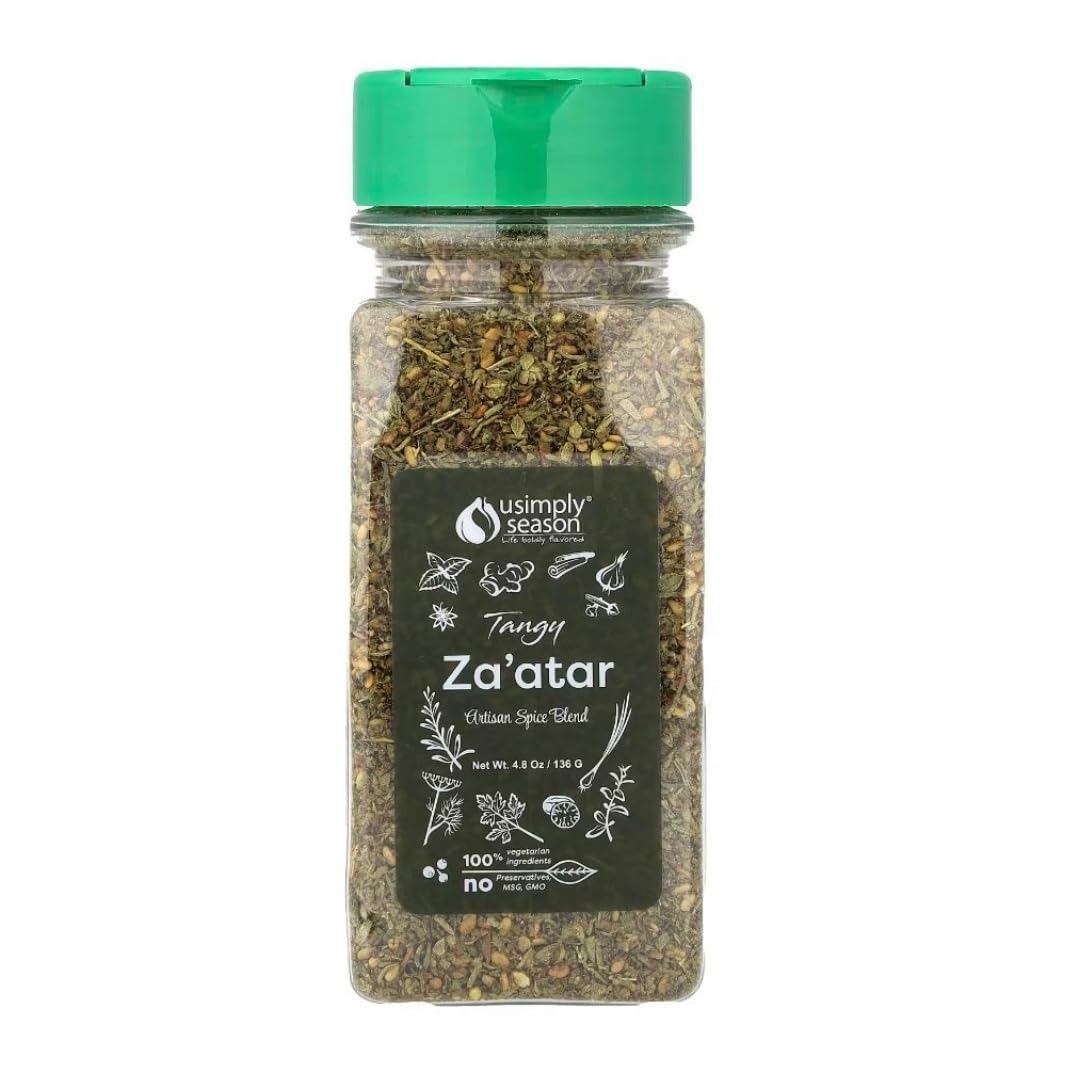
Item Name: USimplySeason Tangy Zaatar Spice (4.8 oz) - Zesty Mediterranean Seasoning, Perfect for Bread, Hummus, and Salads - Vegan, Non-GMO, Made in USA
Bullet Point 1: 🍽️ ZESTY MEDITERRANEAN FLAVOR: Our Tangy Zaatar spice delivers an unforgettable punch of flavor from the heart of the Mediterranean.
Bullet Point 2: 🥖 PERFECT PAIRING: Delightful when sprinkled over bread, hummus, or salads, adding a zesty touch to each bite.
Bullet Point 3: 🌿 VEGAN FRIENDLY: A plant-based seasoning that enhances meals while supporting your vegan lifestyle.
Bullet Point 4: 🍃 NON-GMO: Crafted from non-genetically modified ingredients, preserving natural flavor.
Bullet Point 5: 💥 TANGY TWIST: Perfect for adding a zing to traditional recipes or experimenting with new culinary creations.
Bullet Point 6: 🌿 HERBAL & CITRUSY FUSION: Tangy za'atar offers a captivating blend of earthy thyme, oregano, and marjoram, balanced with the bright tang of sumac, for a complex and flavorful experience.
Bullet Point 7: 🍋 CONTROL THE ZEST: Tailor the intensity to your preference. Tangy za'atar can be used sparingly for a subtle hint of citrus and herb, or layered on for a bolder, zestier punch.
Bullet Point 8: 🌍 ELEVATE BEYOND BREAD & HUMMUS: Explore the versatility of tangy za'atar! It adds a touch of magic to roasted vegetables, grilled meats, marinades, and even eggs for a burst of flavor.
Bullet Point 9: 🌾 TEXTURED DELIGHT: The toasted sesame seeds in tangy za'atar add a satisfying crunch alongside its depth of flavor, enhancing the overall eating experience.
Bullet Point 10: 🗺️ CULINARY ADVENTURE PARTNER: Unlock a world of flavor with tangy za'atar! It transcends cuisines, adding a touch of the Mediterranean to any dish, from breakfast to dessert.
Product Description: Revel in the vibrant flavors of the Mediterranean with our Tangy Zaatar Seasoning. Combining fresh ingredients like thyme, marjoram, and oregano with exotic sumac, roasted sesame seeds, and zesty lime salt, this blend adds a tangy twist to your meals. The versatility of Zaatar aligns it with Paleo, Keto, or Mediterranean diets, making it a pantry staple.
Value: 4.8
Unit: Ounce

Price: 13.715